Sébastien Loeb

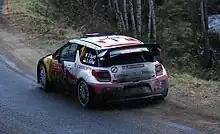
Loeb at the 2012 Monte Carlo Rally

Before Australia, Loeb held a 25-point lead in the championship ahead of Ogier. During the first day of the rally, both Sébastiens crashed out. Loeb later gained a point by climbing to tenth place after Citroën ordered Ogier to slow down. In his home event, the Rallye de France, Loeb took the lead from the start but soon fell victim to a rare engine failure in his DS3 WRC and had to retire. As Ogier beat Mini's Dani Sordo to the win, Loeb now tied the lead in the championship with Hirvonen, and Ogier was only three points adrift. At the Rally Catalunya, Loeb took his fifth win of the season and broke Markku Alén's record (801) for most stage wins in the world championship. He carried an eight-point lead over Hirvonen into the season-ending Wales Rally GB. Loeb took the rally lead from Latvala on the third stage, but lost it to Hirvonen by 0.4 seconds on stage six. However, Hirvonen soon went wide, spun and broke his radiator, which in turn caused severe engine problems. As Hirvonen was unable to restart, Loeb secured his eighth consecutive world championship. This title moved him ahead of seven-time champion Michael Schumacher in terms of major motorsport championships won. While running in second place behind Latvala, Loeb retired from the rally due to a road section collision with a spectator who had driven his car on the wrong side of a narrow road.